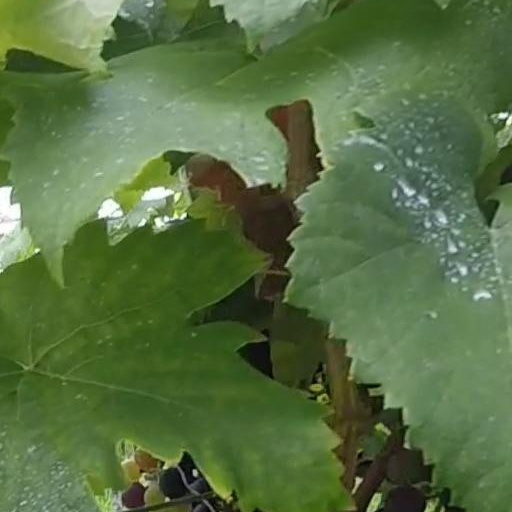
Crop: grape